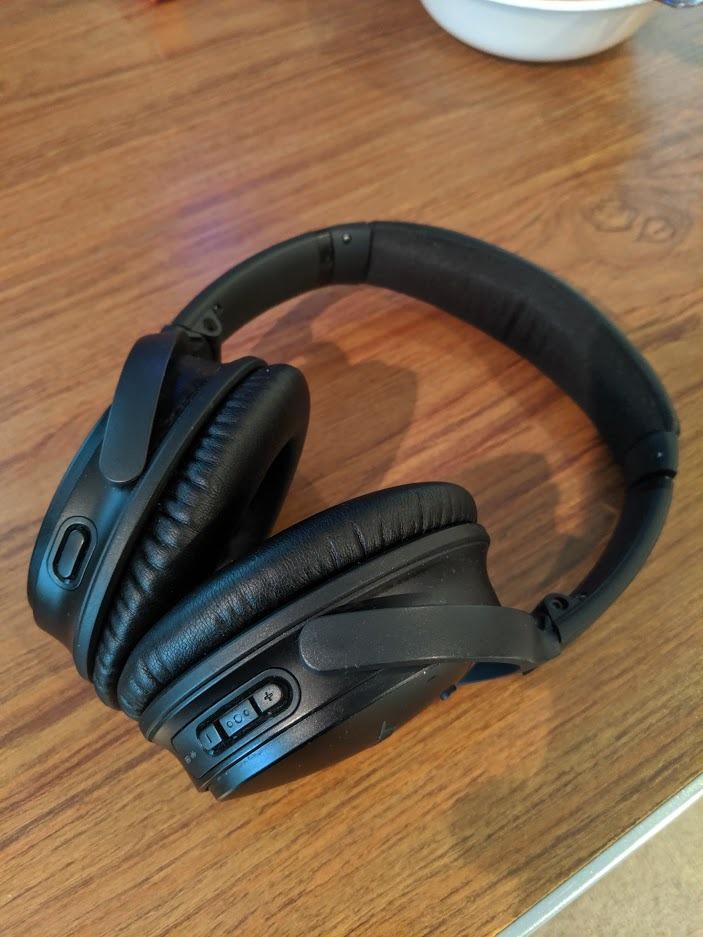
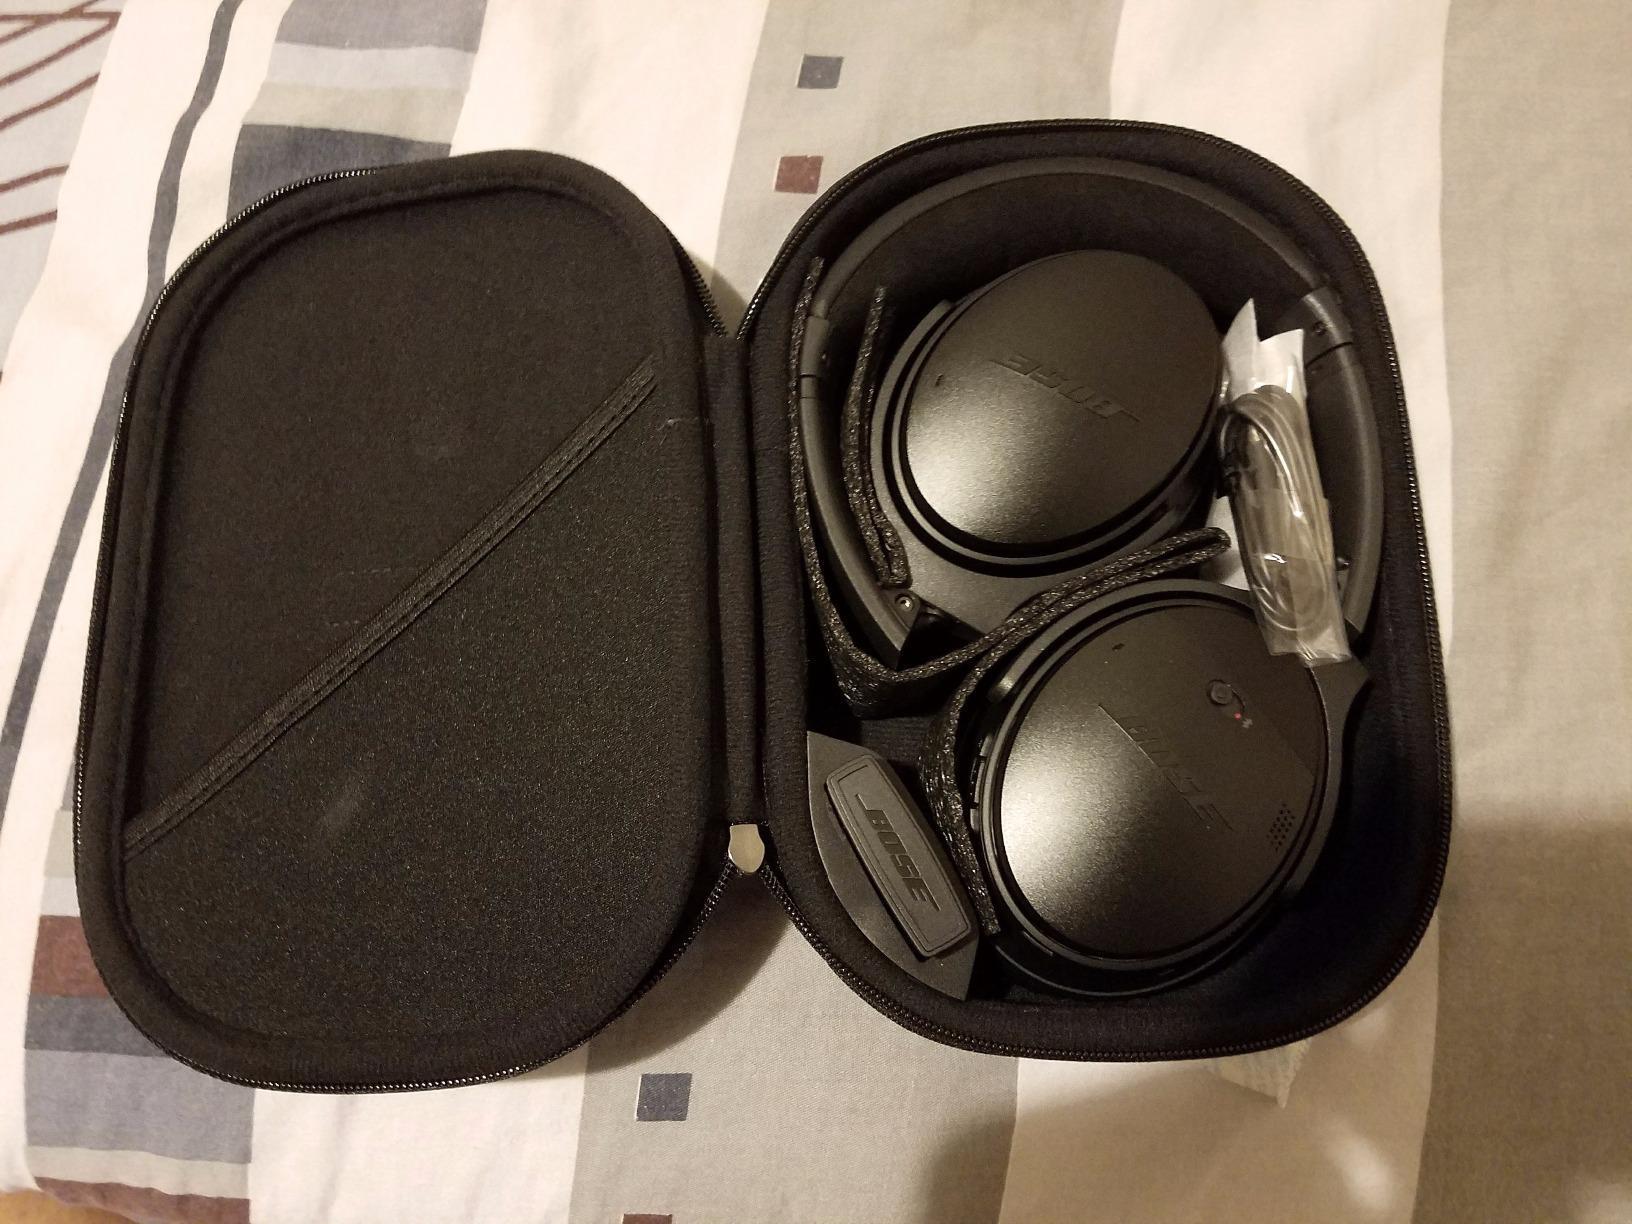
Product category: headphones
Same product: yes